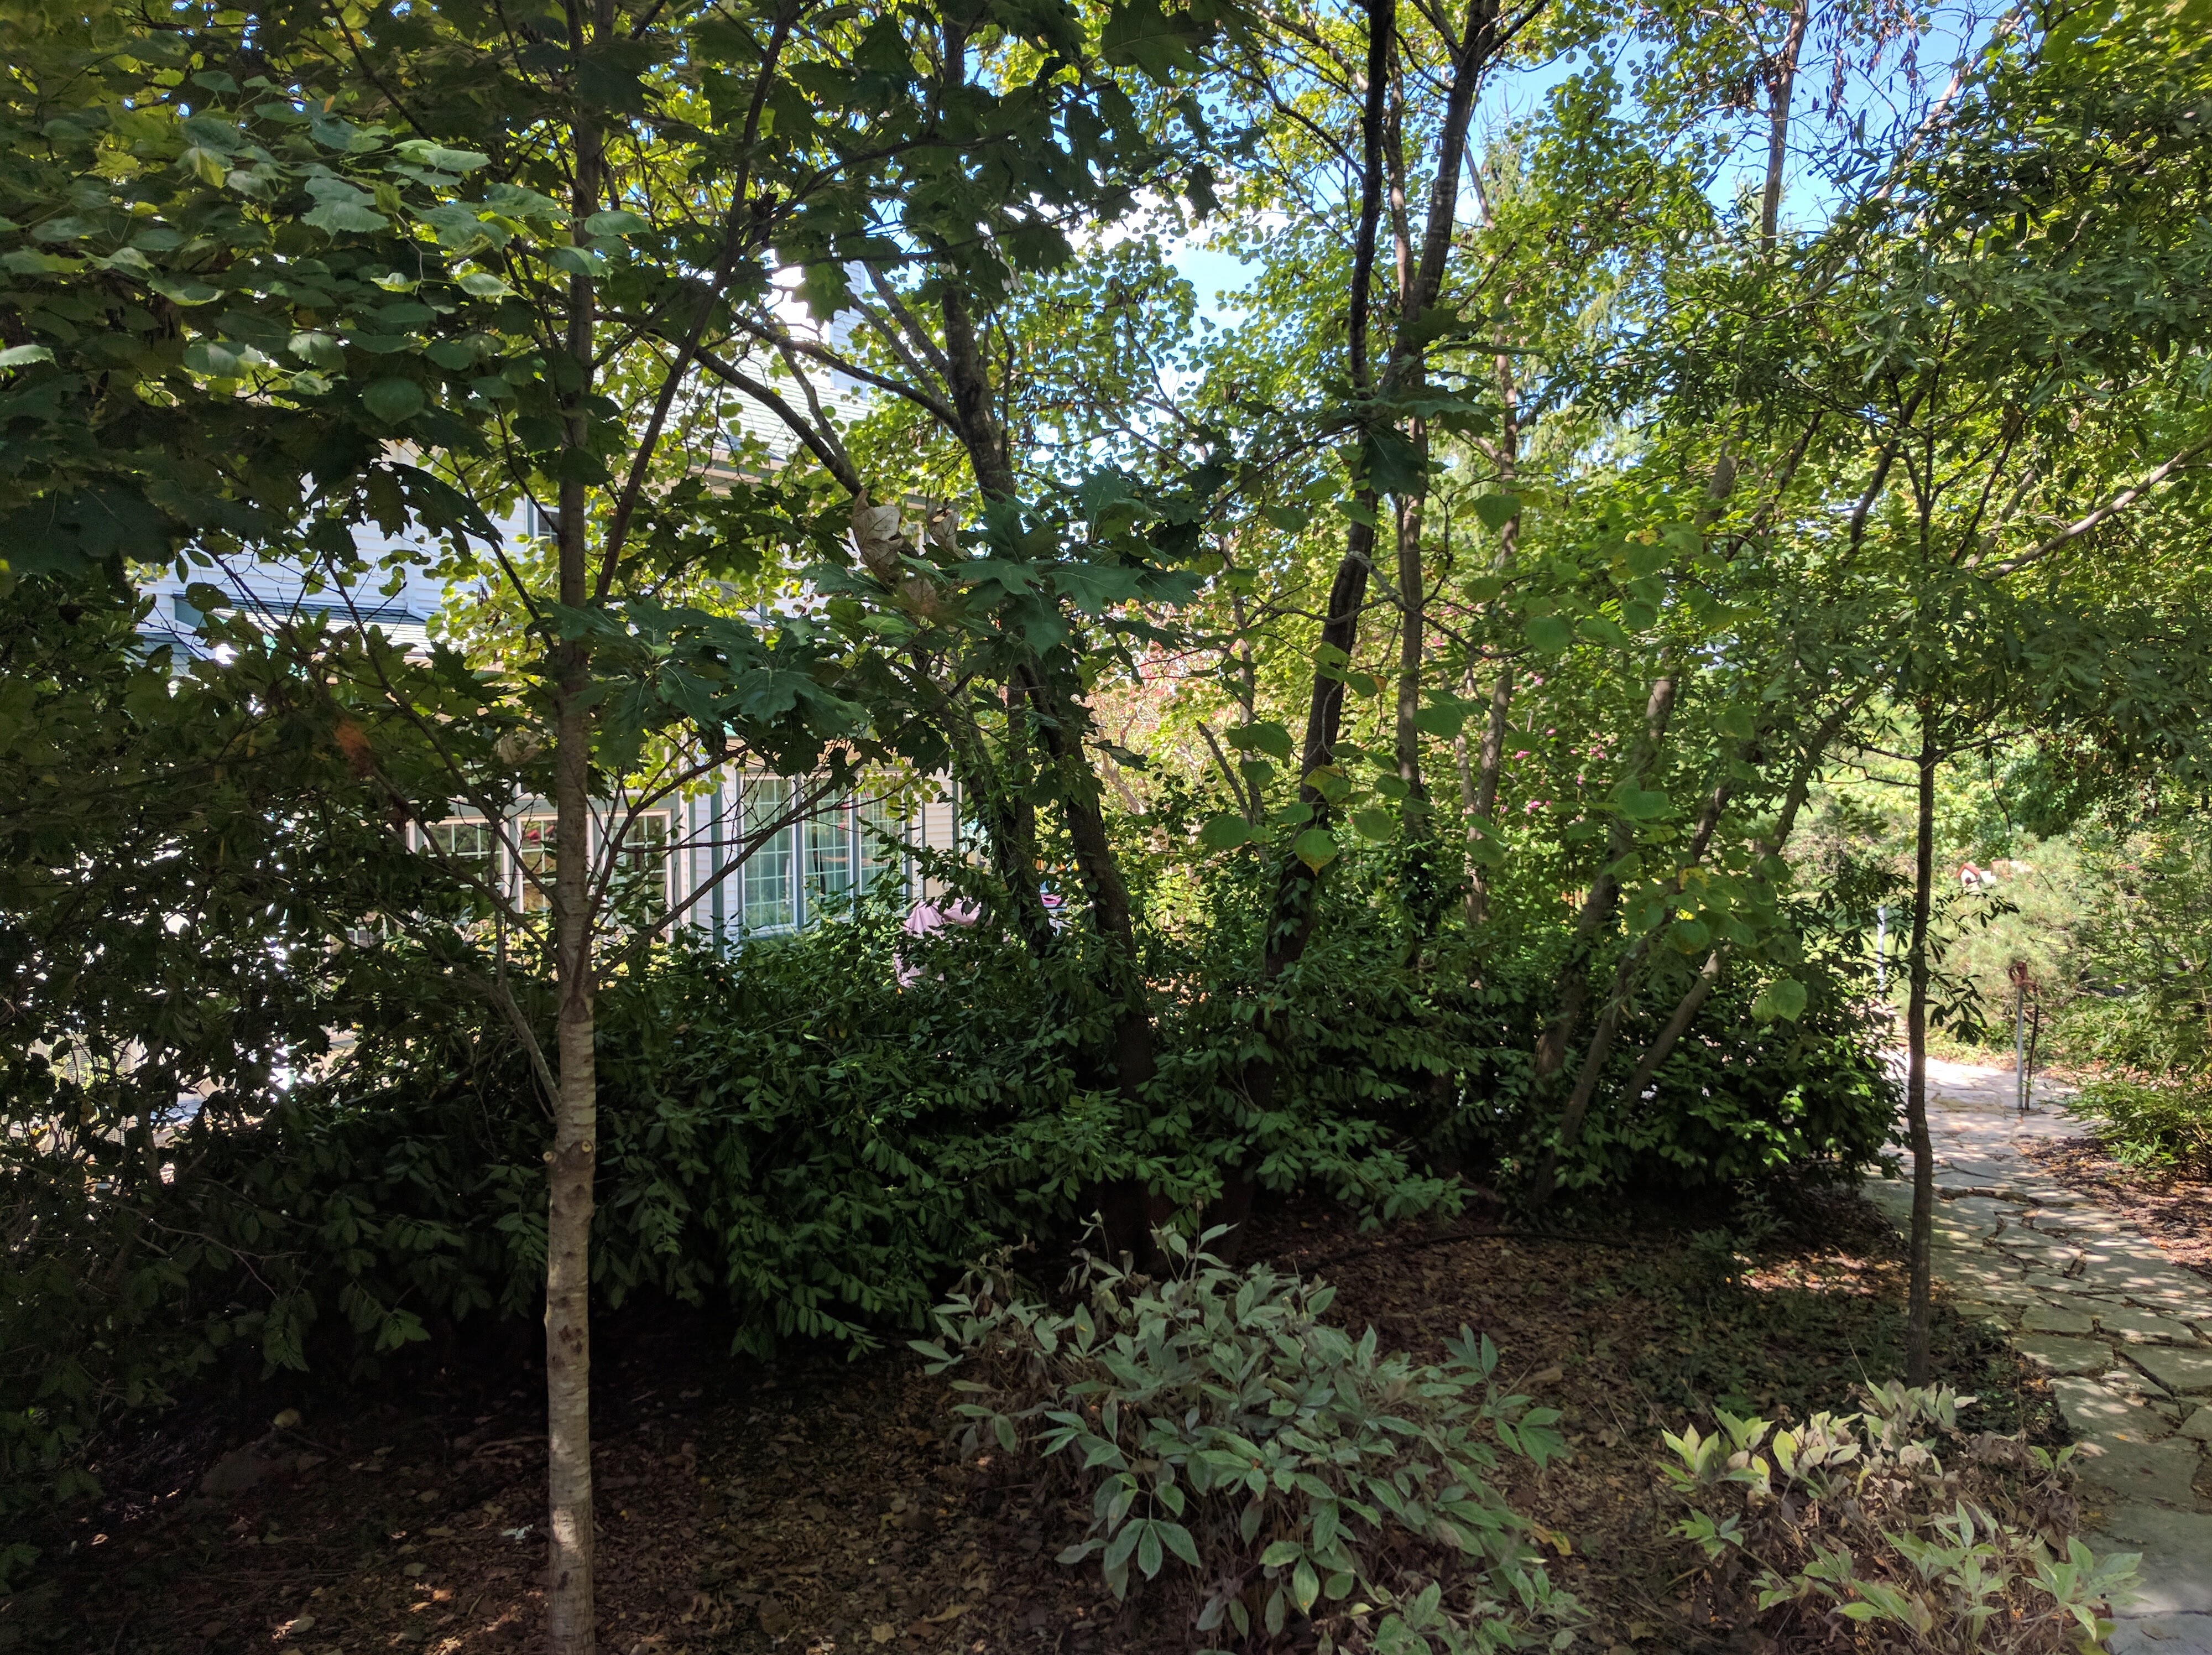
tree, forest, plant, leaf, flower, autumn, backyard, botany, garden, flora, shrub, plantation, woodland, yard, woody plant